Cytolethal distending toxin

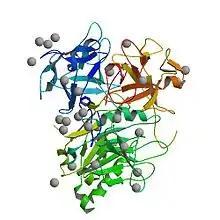
Crystal structure of the fully assembled "Haemophilus ducreyi" cytolethal distending toxin

Cytolethal distending toxins (abbreviated CDTs) are a class of heterotrimeric toxins produced by certain gram-negative bacteria that display DNase activity. These toxins trigger G2/M cell cycle arrest in specific mammalian cell lines, leading to the enlarged or distended cells for which these toxins are named. Affected cells die by apoptosis.